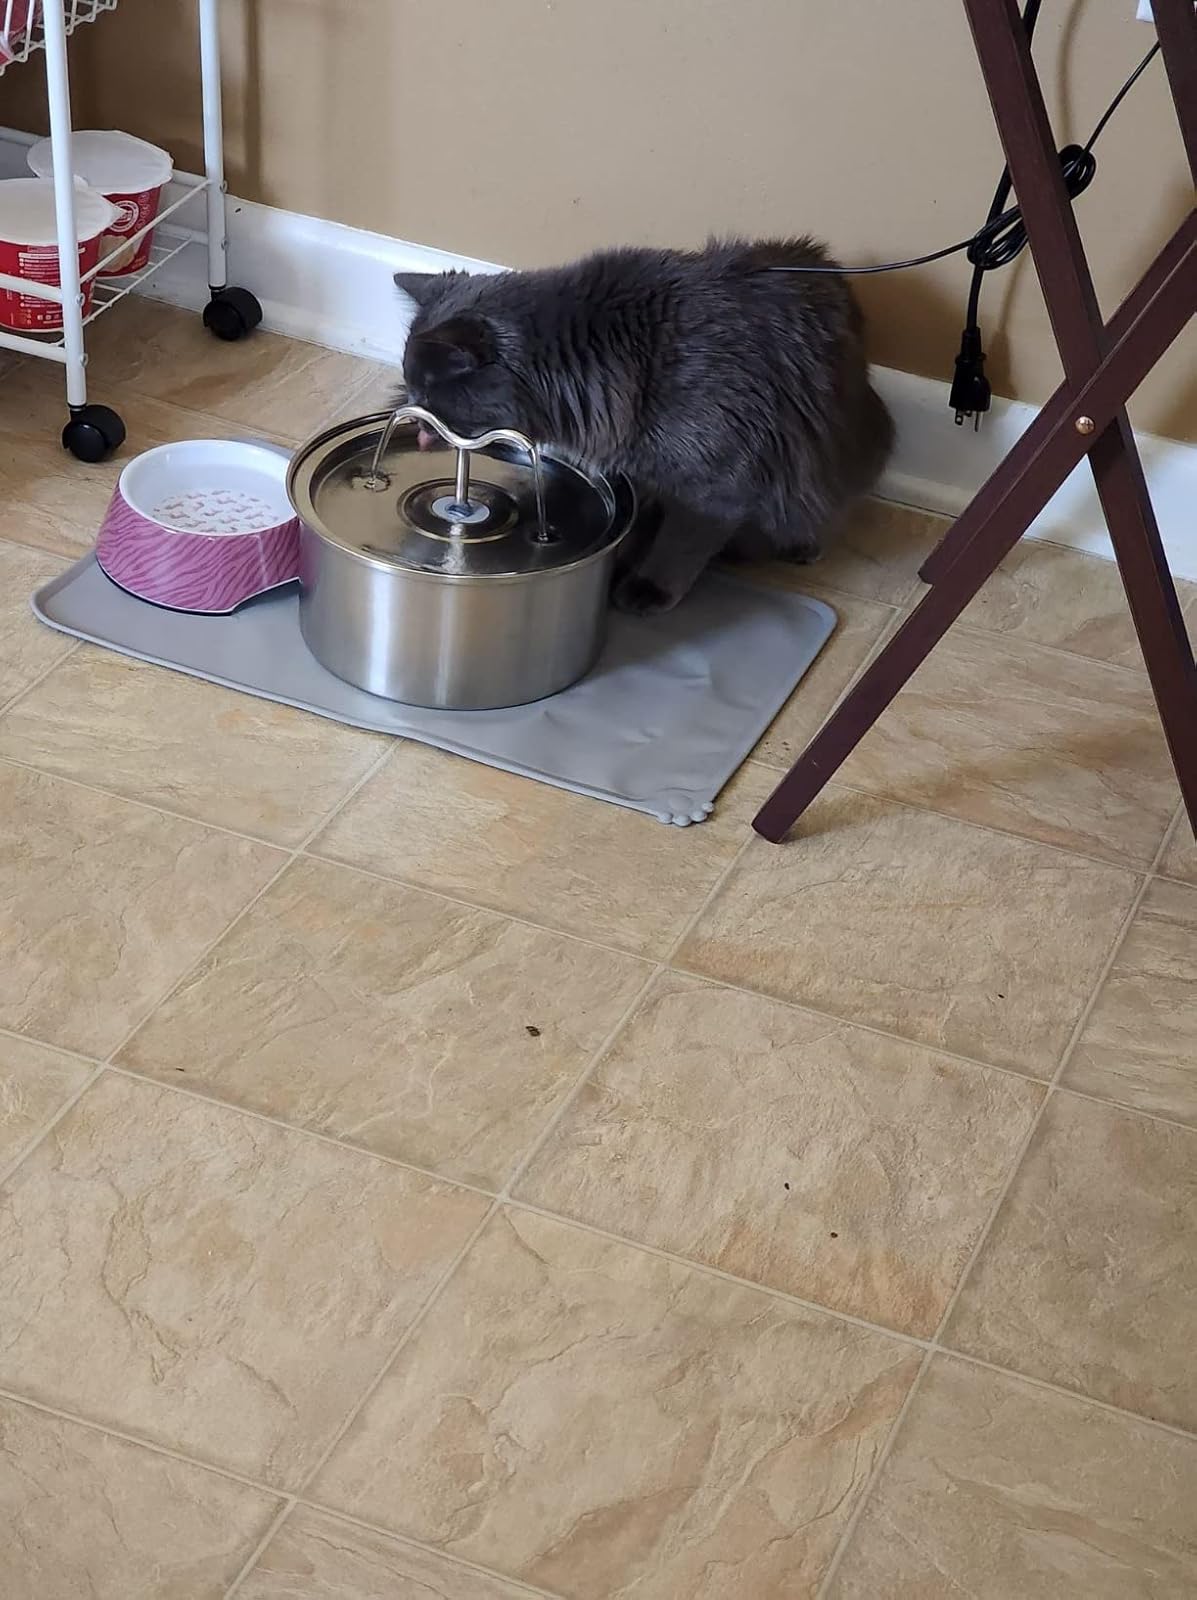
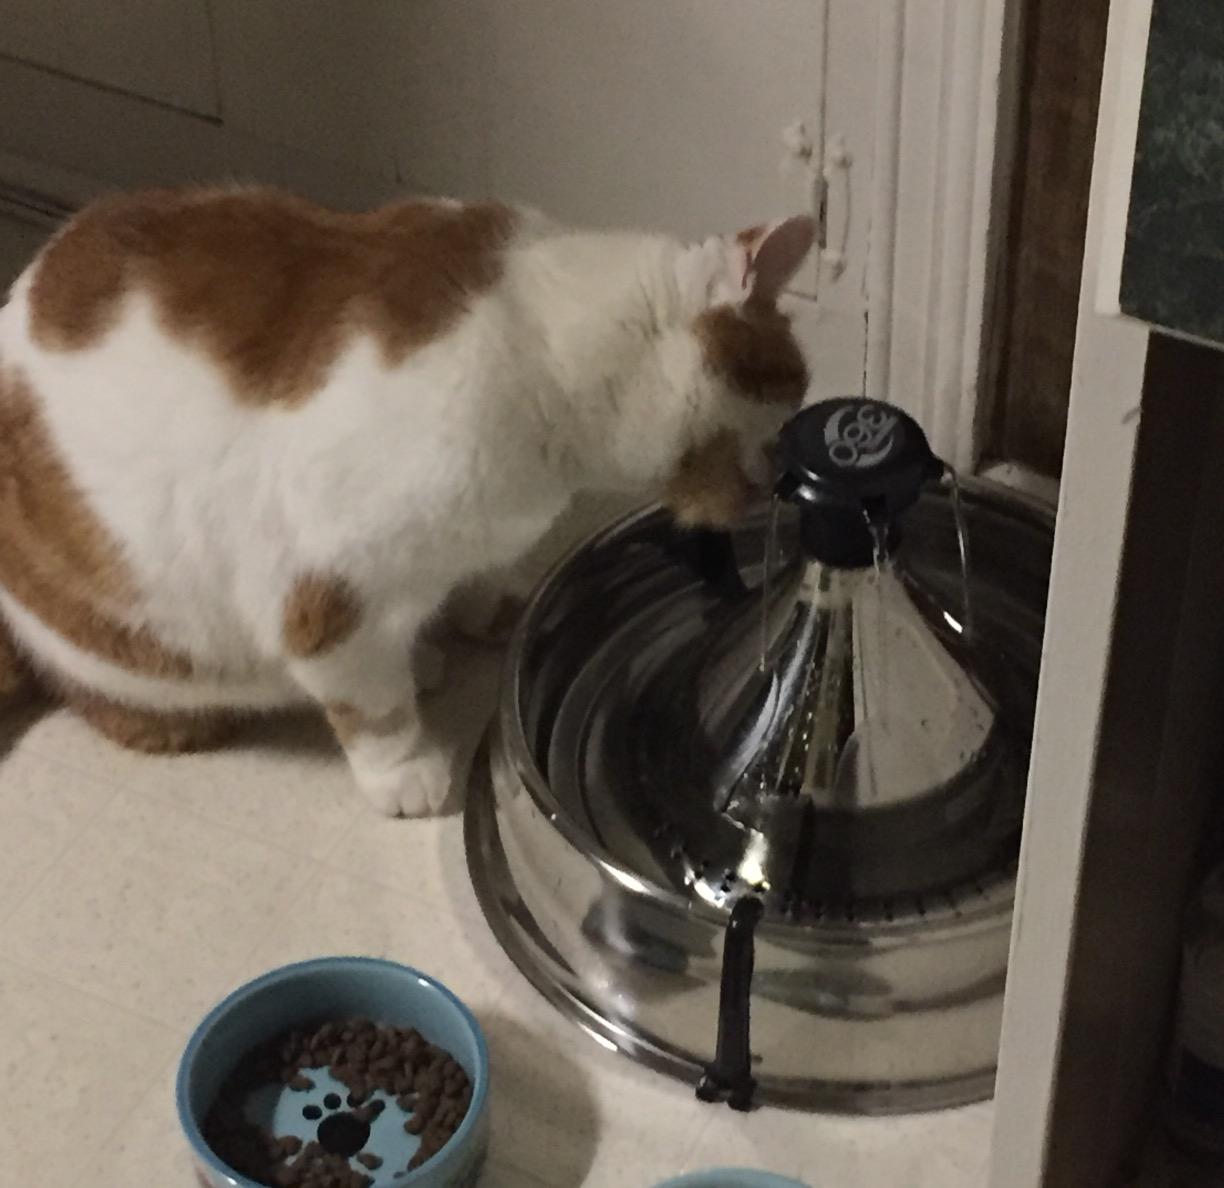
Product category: items_bowl
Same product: no